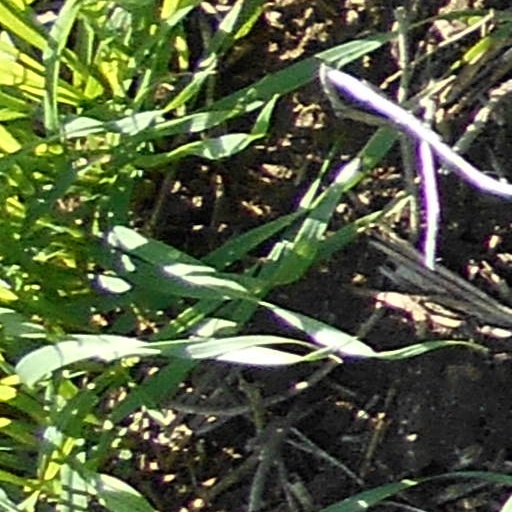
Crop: wheat